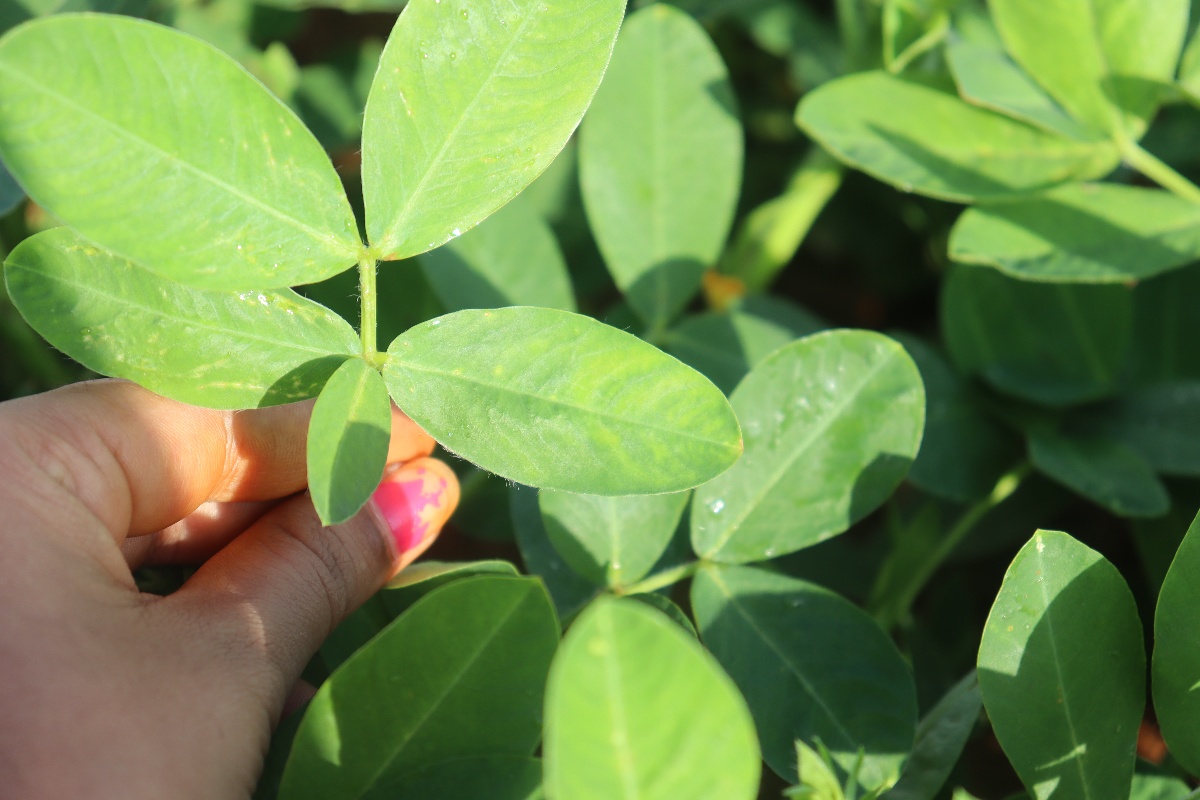
Label: healthy leaf